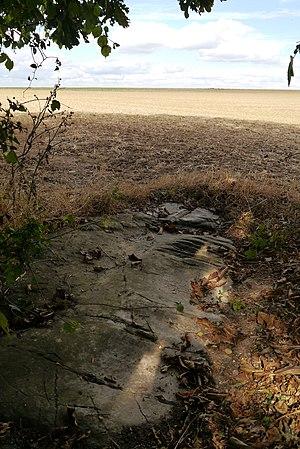
Le polissoir de Grimery est situé à Buno-Bonnevaux, dans le département français de l'Essonne.
Les sites mégalithiques de l'Essonne sont assez peu nombreux. Bien qu'ils soient concentrés près des rivières, cette implantation des mégalithes est une conséquence plus géologique que culturelle, au même titre que l'usage quasi-exclusif du grès. La grande originalité du patrimoine mégalithique du département tient à l'abondance des polissoirs alors que les dolmens y sont très rares.